KFXX (AM)

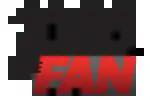
Logo before 105.1 simulcast

The KFXX call letters were first used in the Portland market on "The X", an active rock station on 1520 AM. KFXX flipped to its current sports format on September 1, 1990. KFXX and its sports format moved to AM 910 on March 29, 1998, swapping frequencies with adult standards-formatted KKSN. The station again swapped frequencies, this time with hot talk-formatted KOTK on March 19, 2004.